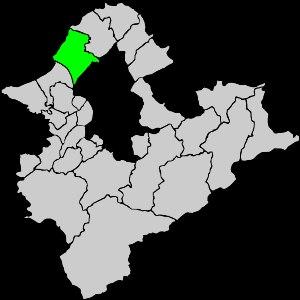
Tamsui, est un district de la ville de Nouveau Taipei, à Taïwan. Il tire son nom de la rivière Tamsui, signifiant « eau fraîche ». Ce lieu est entre autres connu pour son coucher du soleil sur le détroit de Taïwan. Malgré sa population modeste, il joue un grand rôle dans la culture taïwanaise.